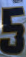
Number: 5